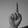
ASL letter: D